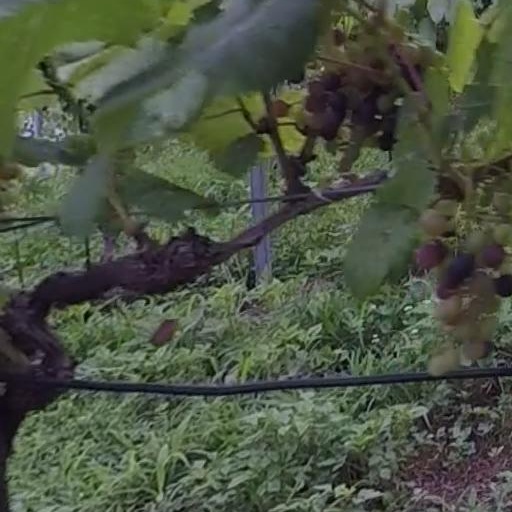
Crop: grape